Syndical Federation of Bolivian Mineworkers

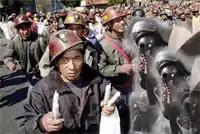
FSTMB demonstration, June 2005.

Despite its setbacks, the FSTMB remained active in the labor movement and politics. The union was at the forefront of the movement against water privatization in 2000, and has campaigned for nationalization of Bolivia's natural gas reserves. The FSTMB was also involved in the protests that brought the resignations of President Gonzalo Sánchez de Lozada in 2003 and President Carlos Mesa in June 2005. They have also pressured the government to re-nationalize the country's mines.